Street names in Barcelona

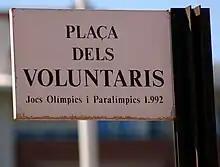
"Plaça dels Voluntaris Olímpics."

Another of Barcelona's profound transformations came on the occasion of the 1992 Olympic Games. The event involved the remodeling of part of the mountain of Montjuïc, where the so-called Olympic Ring (1985–1992), a large enclosure that houses several sports facilities, such as the Olympic Stadium Lluís Companys and the Palau Sant Jordi, was located. This site is located on an avenue called Passeig de Minicius Natal, a military man and senator of Roman Barcino who was the first Barcelonian to win a medal at the Olympic Games; the promenade is located between the squares of Europa and Nemesi Ponsati, a promoter of sport in Barcelona, president of the Barcelona Swimming Club. In Montjuïc several roads were also named in memory of the games, such as the Olympic promenade, the street of the 92 Games and the street of Pierre de Coubertin, the founder of the modern Olympic Games.